Mimi Tran

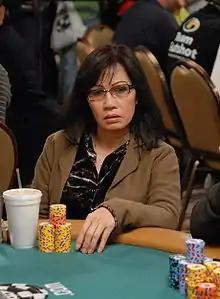
Mimi Tran at the 2007 World Series of Poker Main Event

Thithi "Mimi" Tran (born July 5, 1960) is a Vietnamese-American professional poker player.